Gualandi

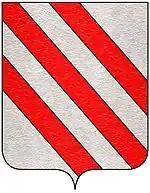
Coat of arms of Gualandi family

The Gualandi family is an old Italian noble family, originally from Pisa.